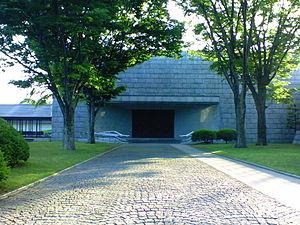
Le musée préfectoral d'histoire d'Ibaraki est un musée préfectoral situé à Mito, dans la préfecture d'Ibaraki au Japon. C'est un des nombreux musées japonais financés par une préfecture.